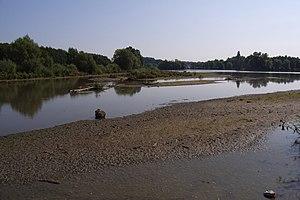
Riberas de Loyola, également appelé Riberas de Loiola ou simplement Riberas est un quartier de la ville de Saint-Sébastien. Il est situé dans la vallée de la rivière Urumea, entre les quartiers d'Amara Nuevo et Loiola.
Une alluvion est un dépôt de débris, tels du sable, de la vase, de l'argile, des galets, du limon ou des graviers, transportés par de l'eau courante. Les alluvions peuvent se déposer dans le lit du cours d'eau ou s'accumuler au point de rupture de pente.
Un sédiment est un ensemble de particules en suspension dans l'eau, l'atmosphère ou la glace et qui a fini par se déposer sous l'effet de la pesanteur, souvent en couches ou strates successives. Un sédiment est caractérisé par sa nature, son origine, sa granulométrie, les espèces qu'il contient et son éventuelle toxicité... La consolidation des sédiments est à l'origine de la formation des couches sédimentaires rocheuses.